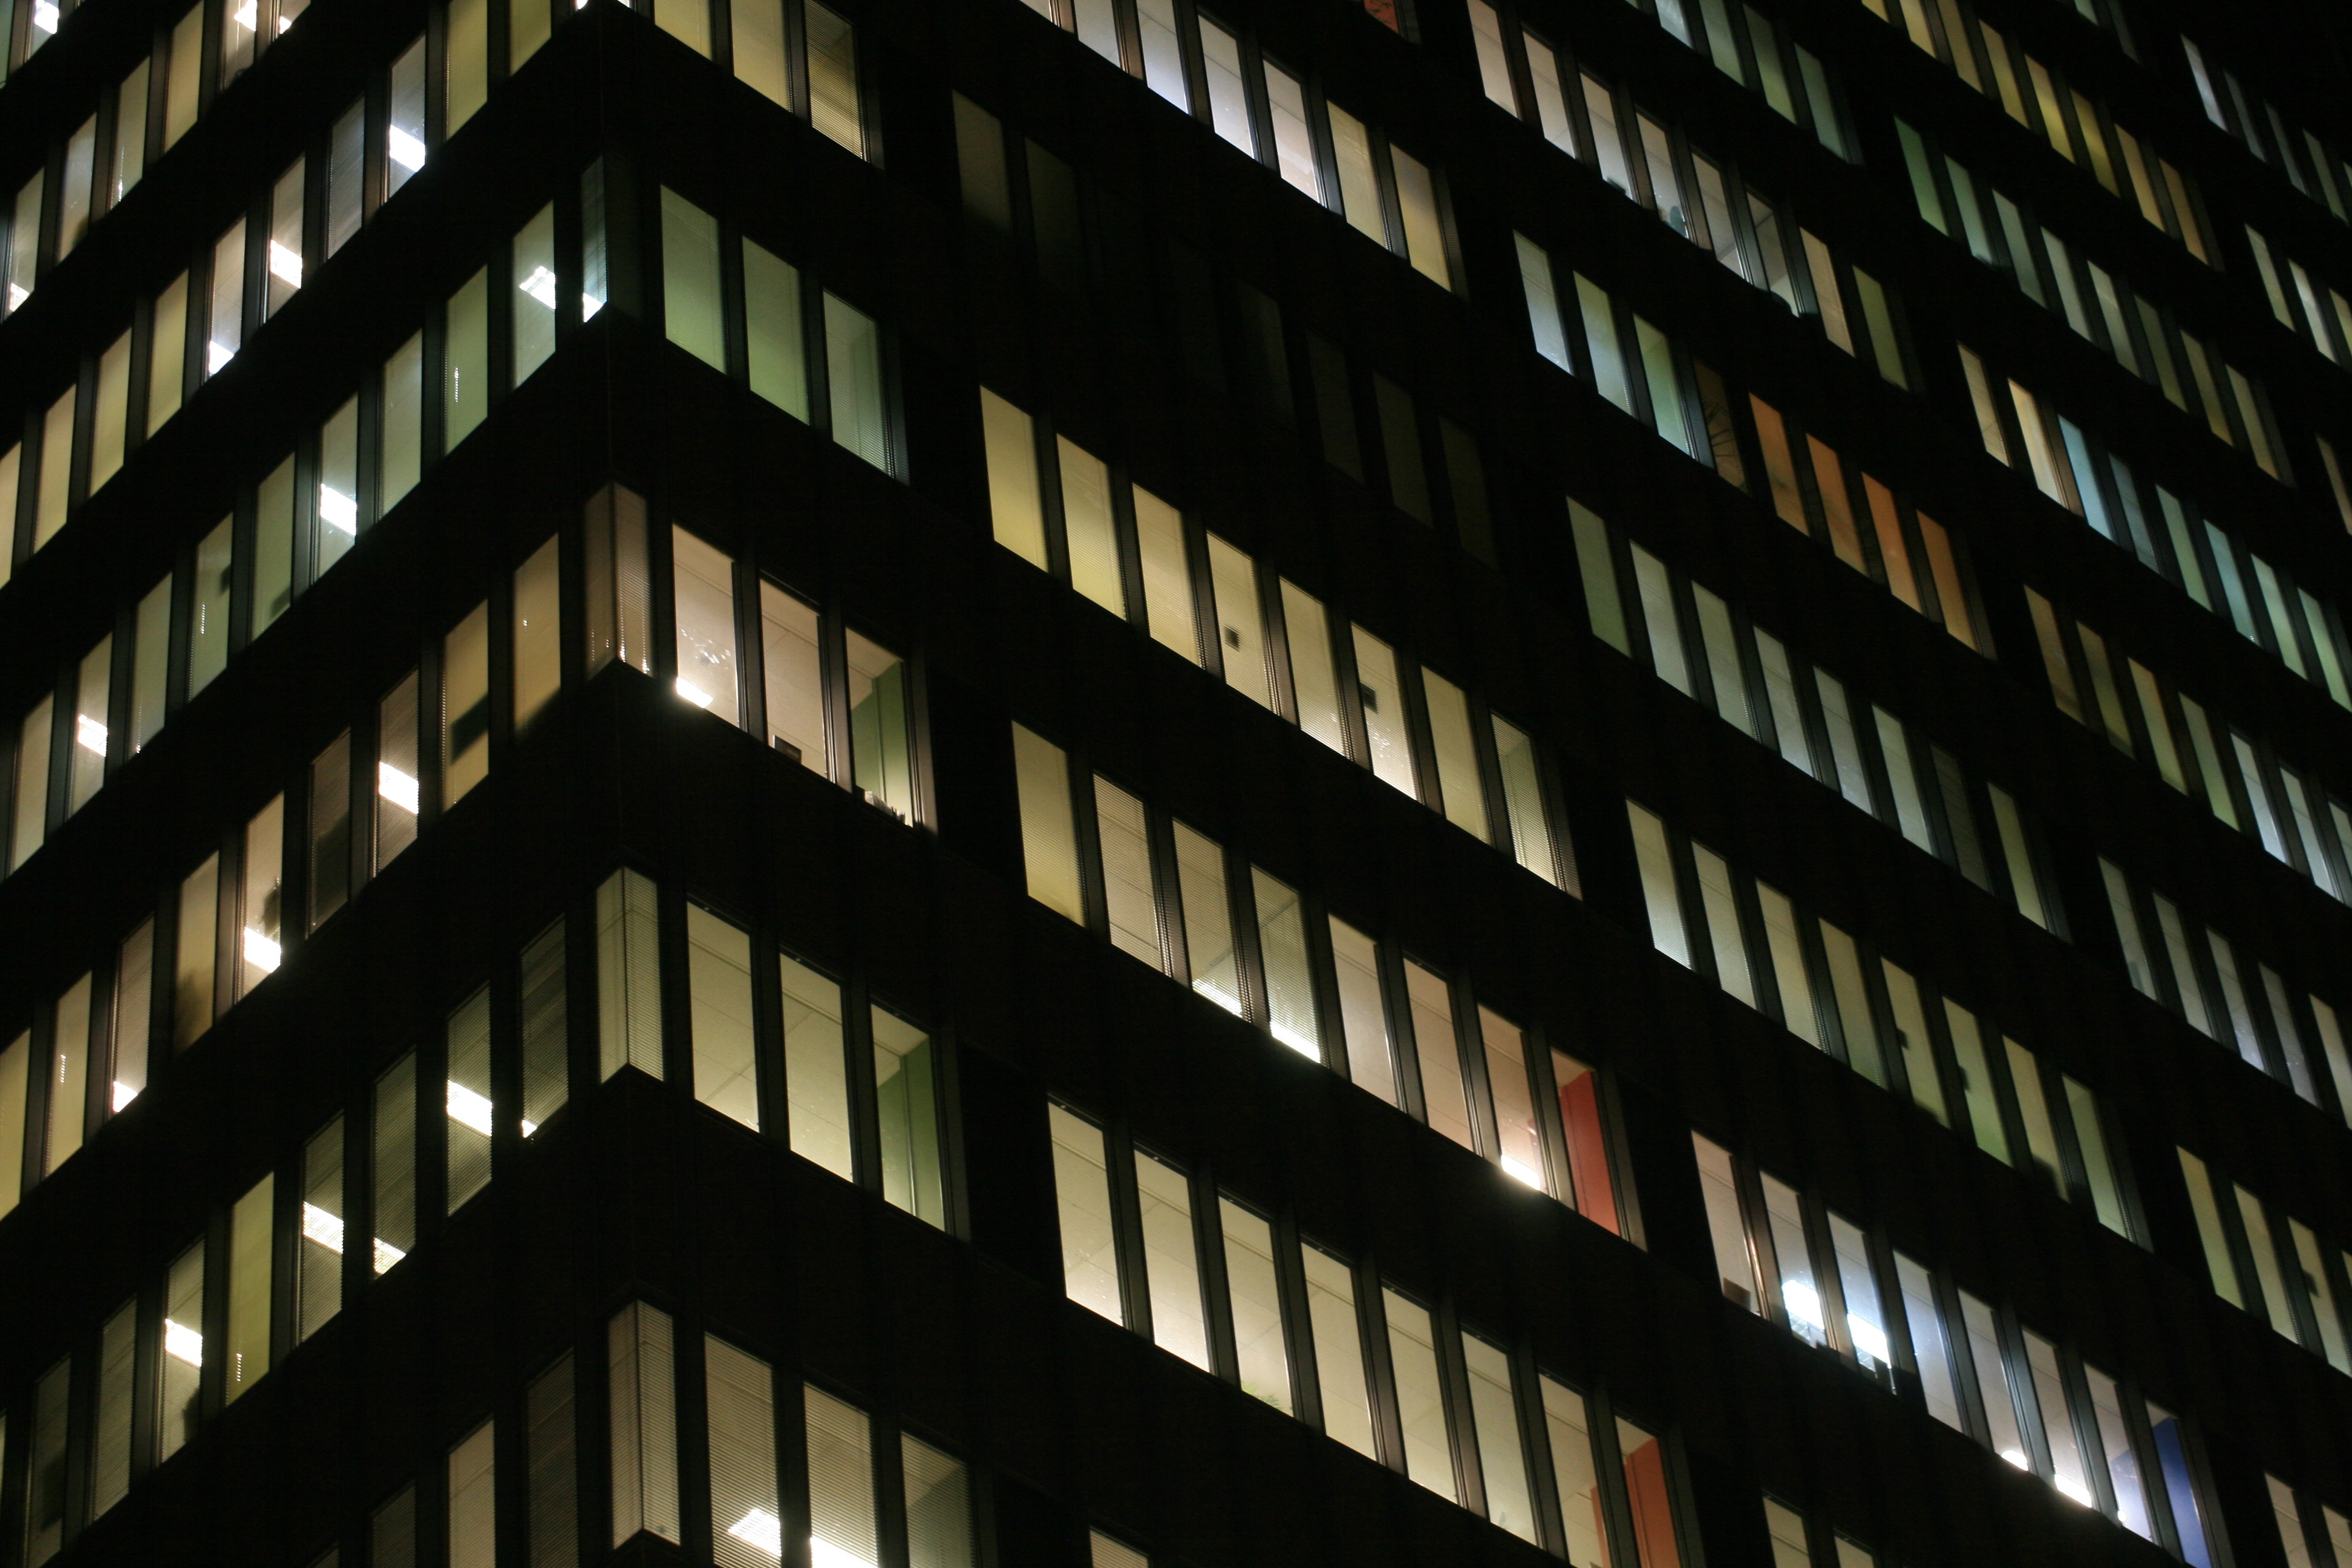
light, architecture, night, skyscraper, line, reflection, facade, tower block, symmetry, shape, window covering